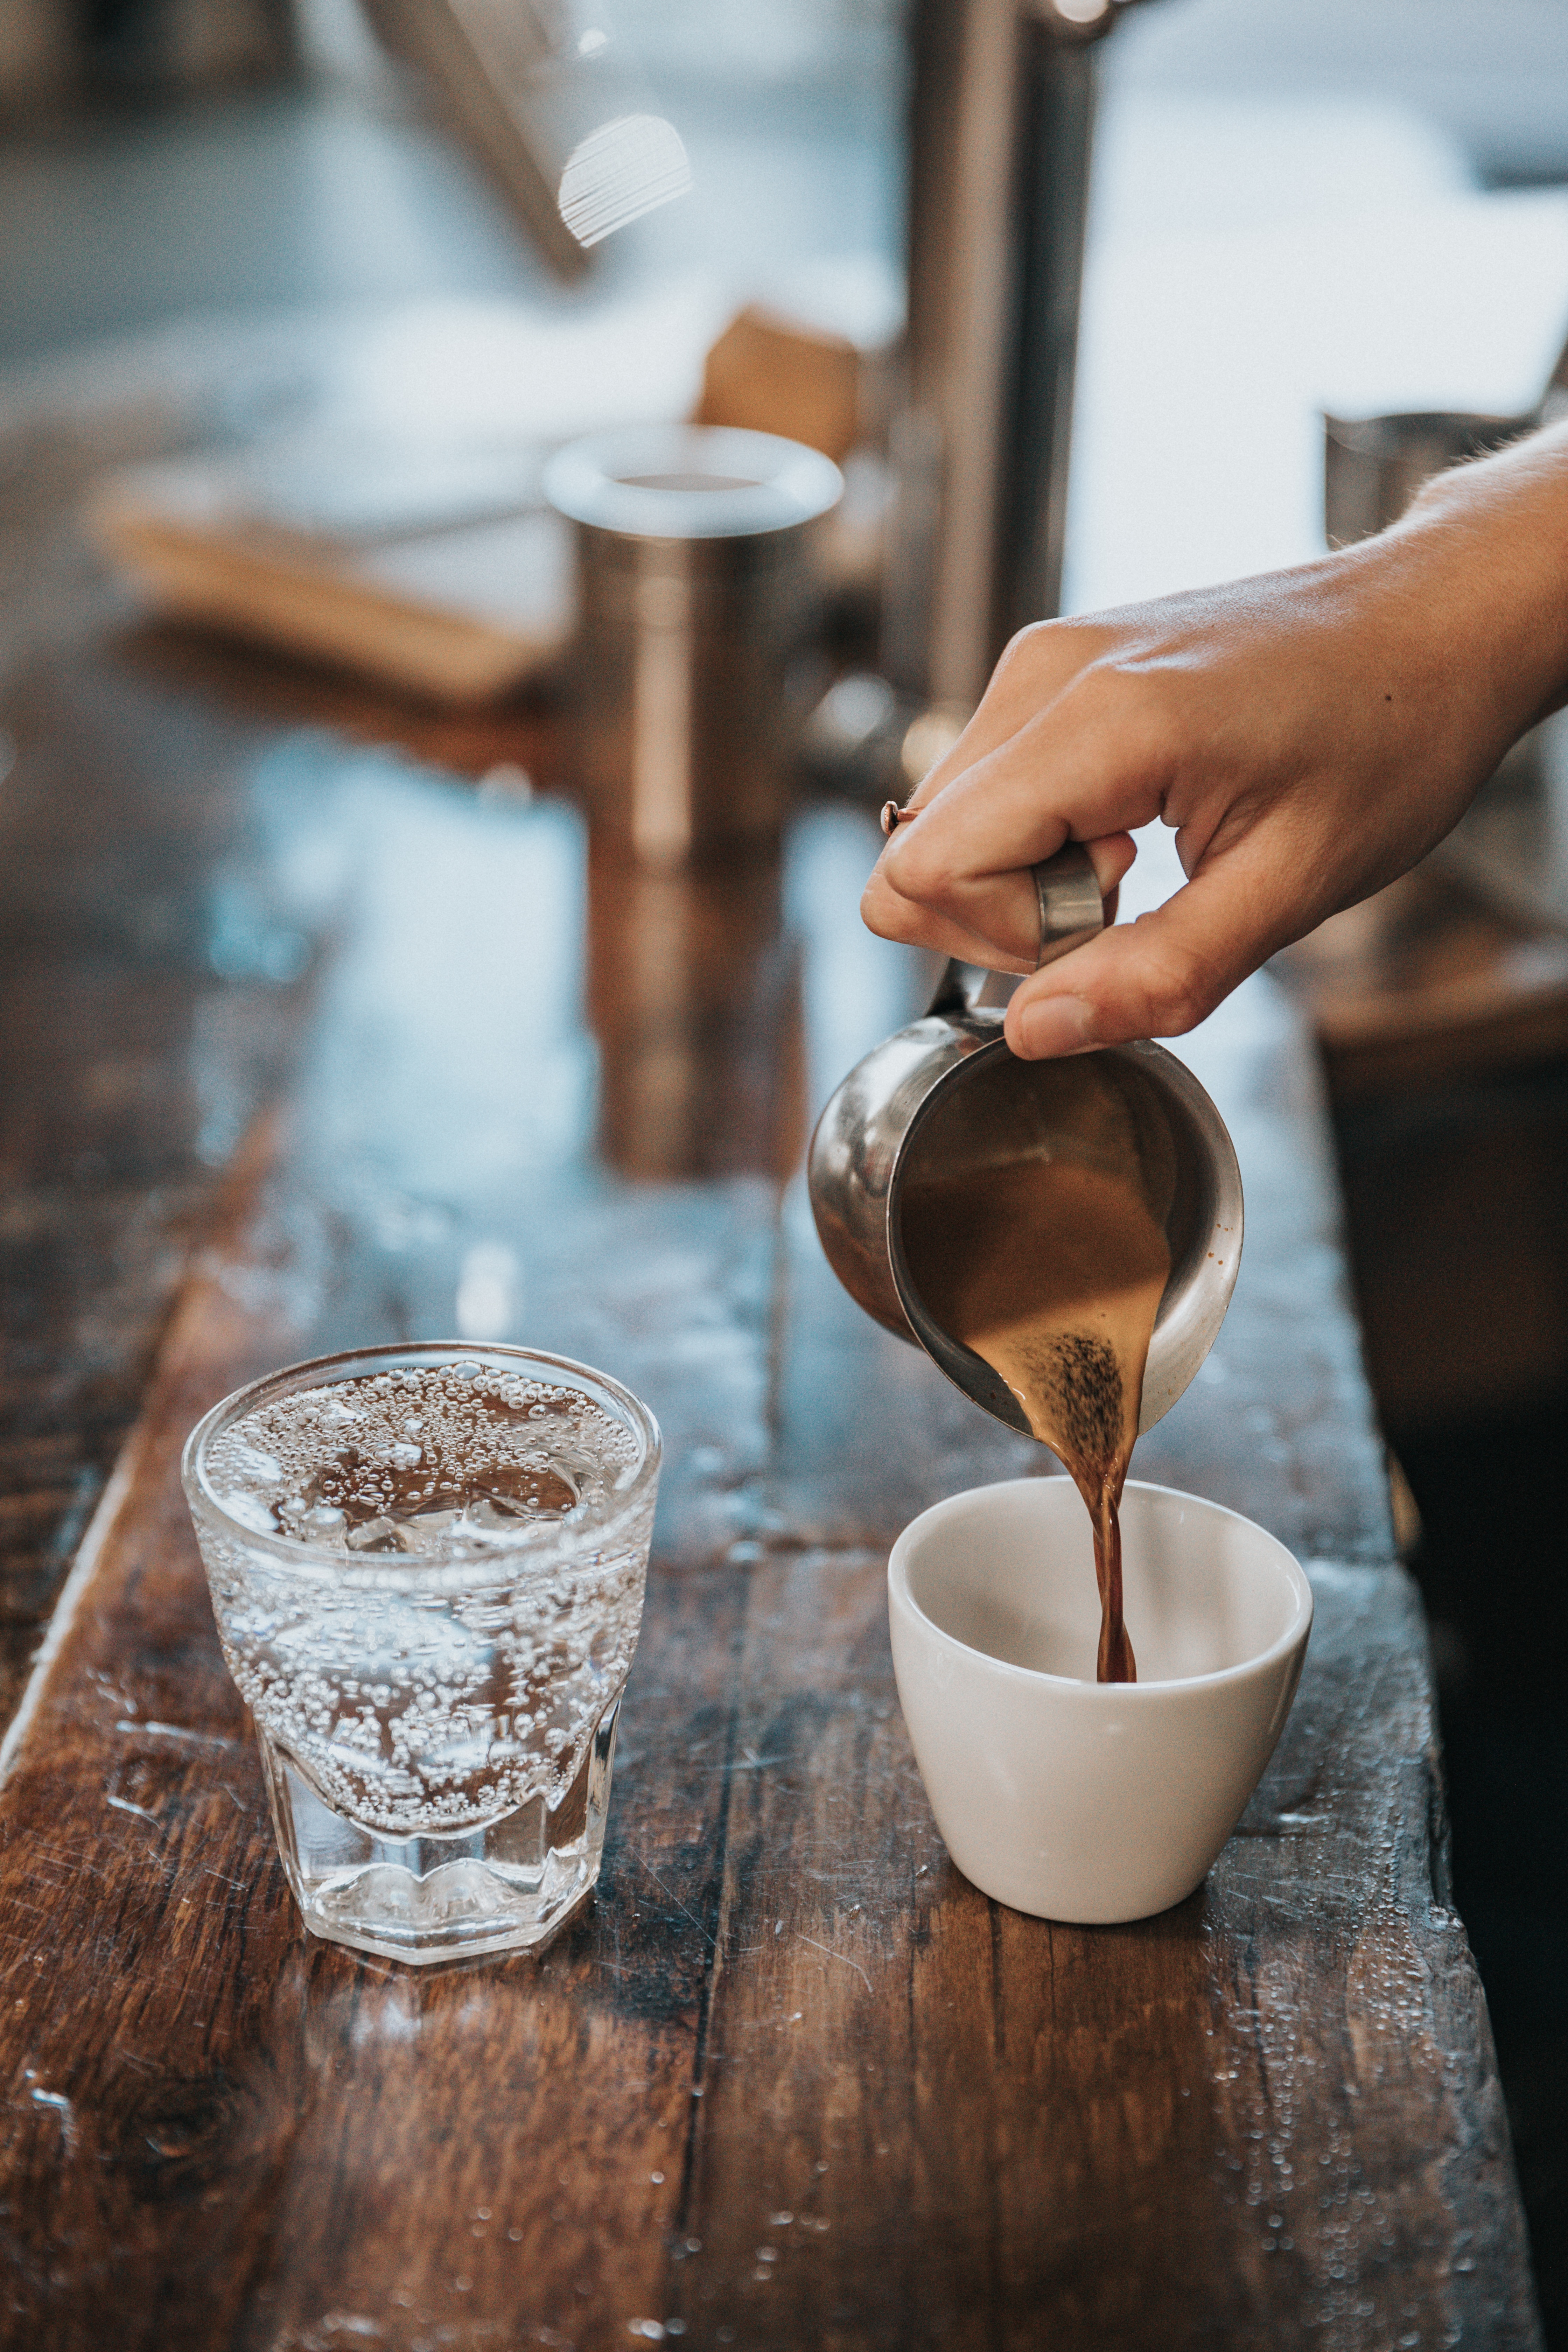
hand, coffee, glass, cup, drink, baking, holding, pouring, flavor, sense